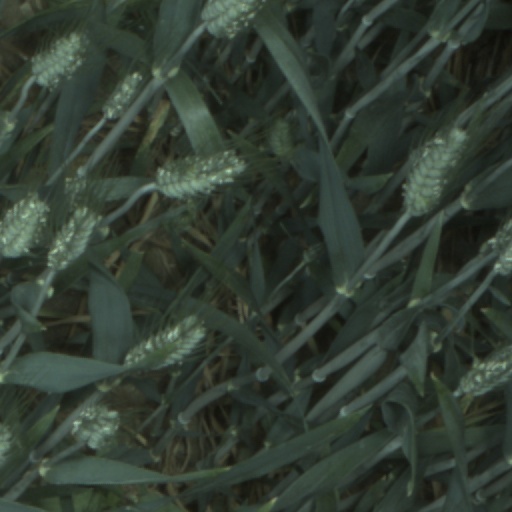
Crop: wheat